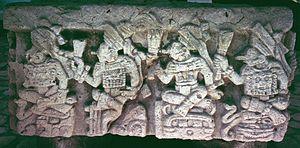
Copán est une ancienne ville maya qui a donné son nom à l'actuelle ville de Copán Ruinas, ainsi qu'à la capitale du département de Copán, situé à l'extrémité ouest du Honduras. Son ancien nom semble avoir été Xukpi, une combinaison des mots «xuk» et «pi».